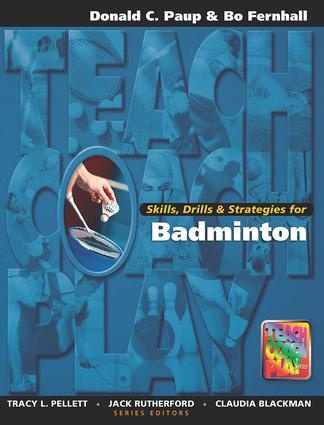
Skills, Drills & Strategies for Badminton - Paperback / softback
This book illustrates correct techniques and demonstrates how to achieve optimal results in Badminton. It focuses on skills and drills or program design, and addresses a broad range of strategies specifically designed to improve performance now and in the future.
Brand: Taylor & Francis
Category: Sporting Goods > Outdoor Recreation > Outdoor Games > Badminton